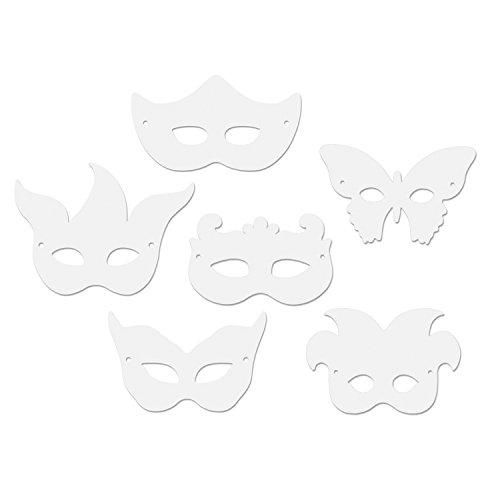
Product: Creativity Street Die Cut Mardi Gras Paper Masks, Assorted Designs, 24 Pack (AC4651)
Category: Toys & Games | Arts & Crafts
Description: Die Cut Mardi Gras themed paper masks.
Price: $7.12
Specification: ProductDimensions:13x10.5x0.2inches|ShippingWeight:1.75pounds(Viewshippingratesandpolicies)|DomesticShipping:ItemcanbeshippedwithinU.S.|InternationalShipping:ThisitemcanbeshippedtoselectcountriesoutsideoftheU.S.LearnMore|Itemmodelnumber:4651|ASIN:B007UT5VEE